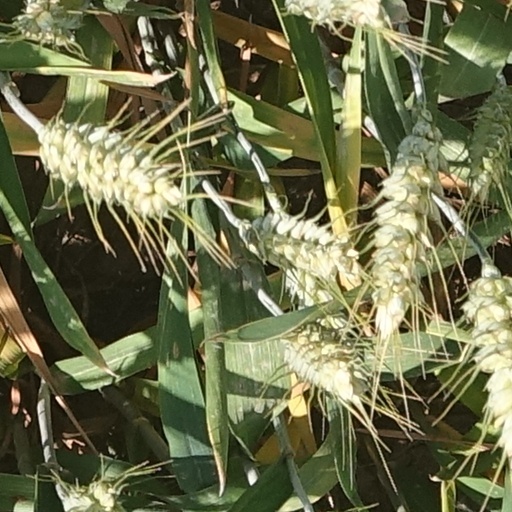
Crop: wheat